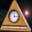
Label: clock